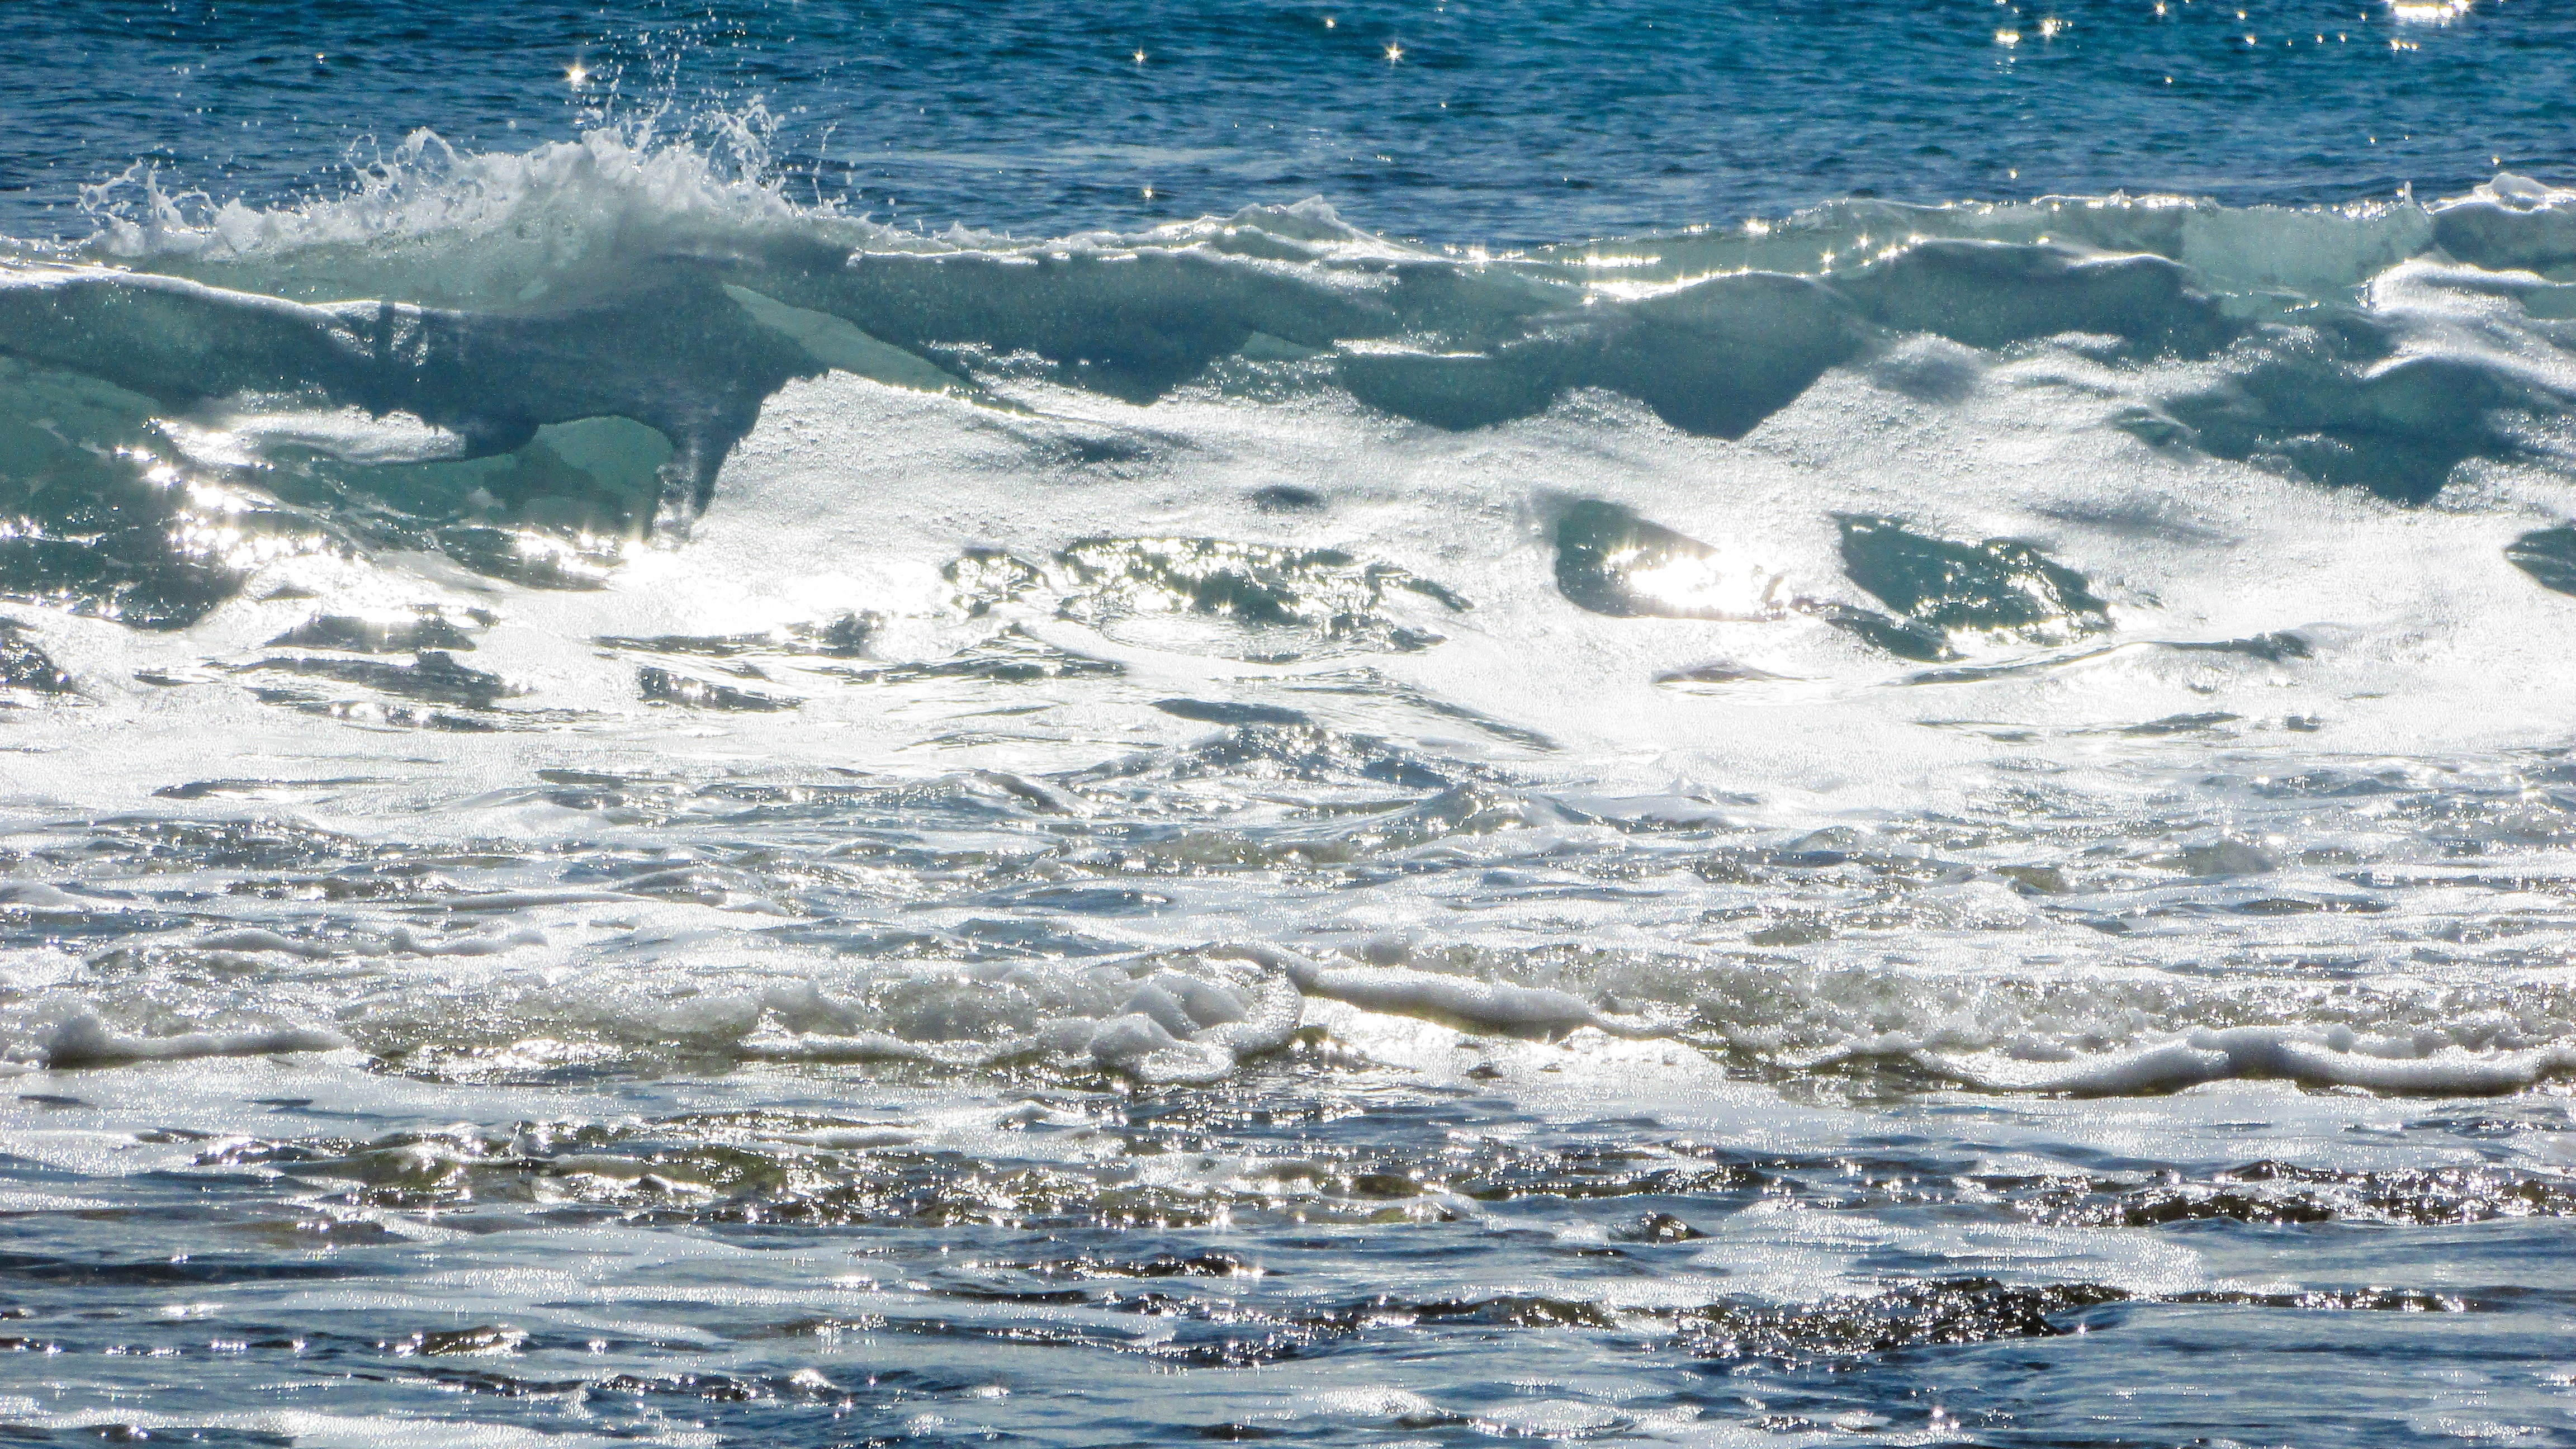
sea, coast, ocean, sunlight, shore, wave, foam, clear, arctic, bright, day, spay, arctic ocean, wind wave